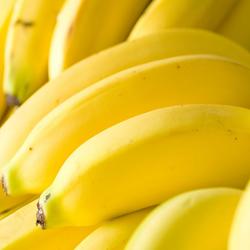
Label: Banana